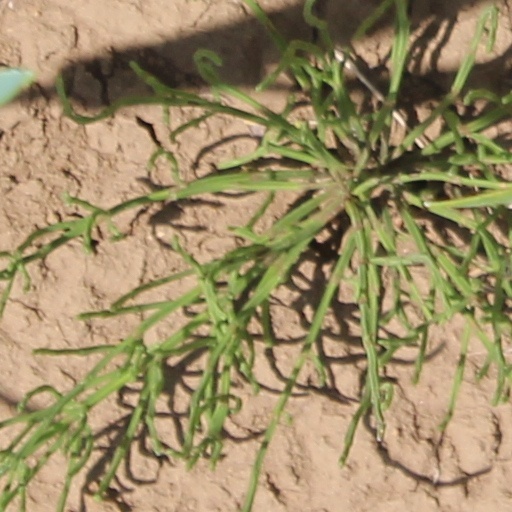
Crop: wheat